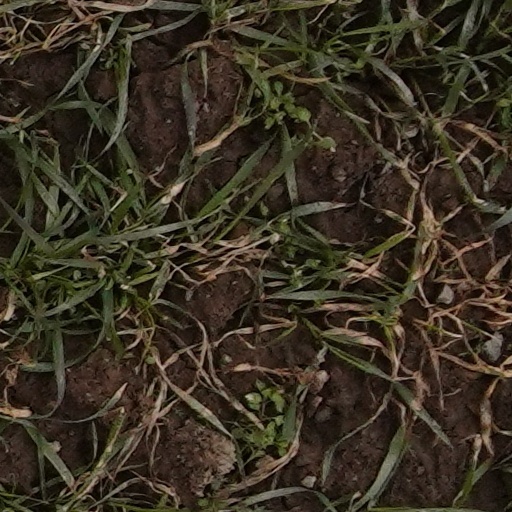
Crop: wheat